Nonagon

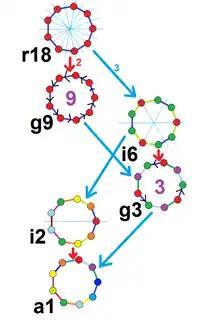
Symmetries of a regular enneagon. Vertices are colored by their symmetry positions. Blue mirrors are drawn through vertices, and purple mirrors are drawn through edge. Gyration orders are given in the center.

The "regular enneagon" has Dih symmetry, order 18. There are 2 subgroup dihedral symmetries: Dih and Dih, and 3 cyclic group symmetries: Z, Z, and Z.